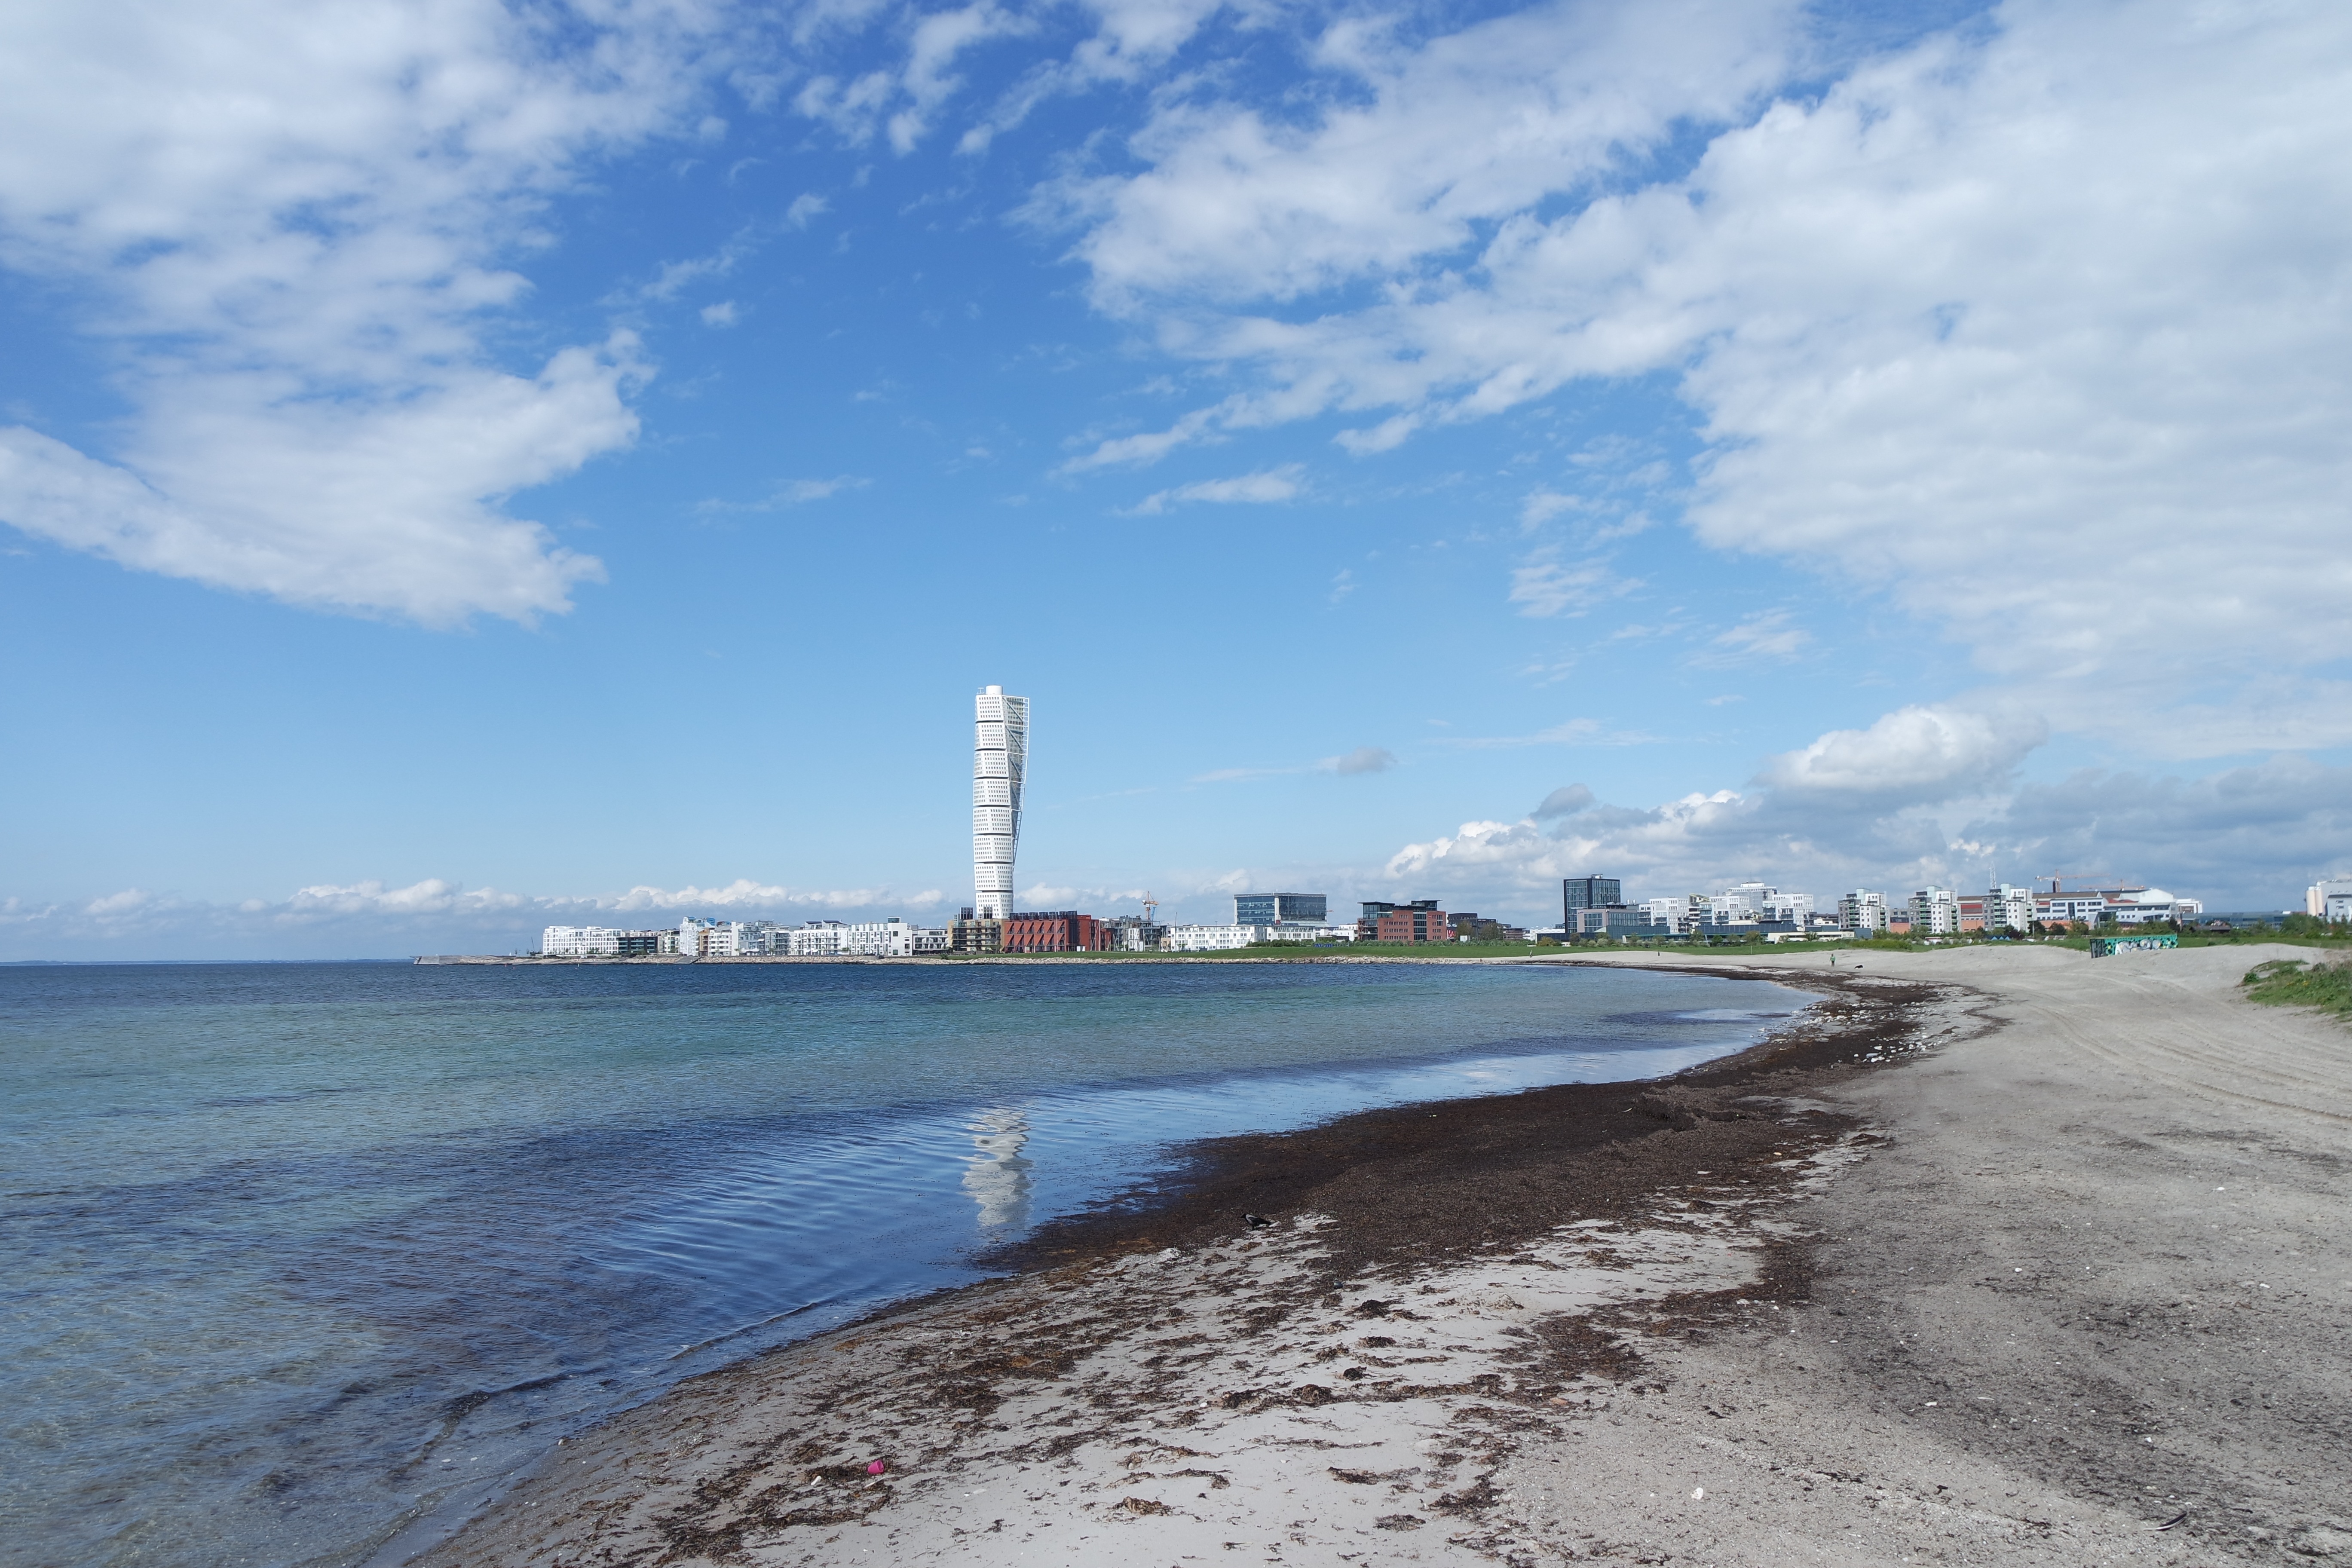
beach, sea, coast, water, sand, ocean, horizon, cloud, sky, shore, wave, tower, bay, blue, body of water, sweden, breakwater, cape, malmo